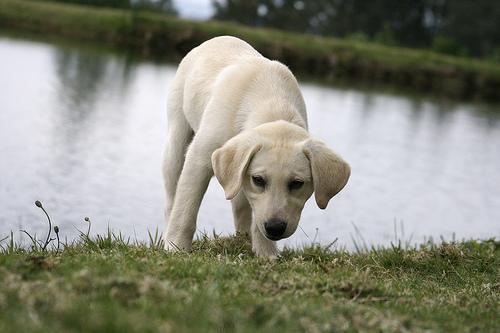
Labrador_retriever